Ernest Bender

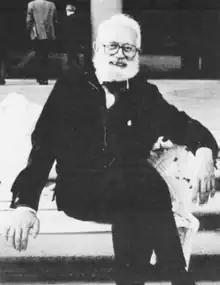
Bender in Stockholm in 1987

Ernest Bender (January 2, 1919 – April 18, 1996) was a Professor of Indo-Aryan languages and literature at the University of Pennsylvania.